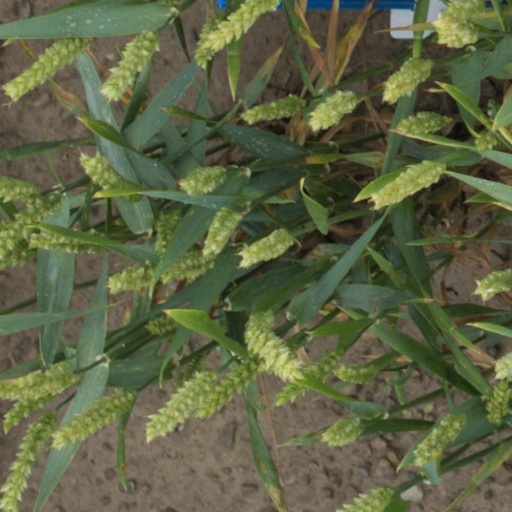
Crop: wheat